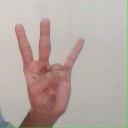
अक्षर: क्ष